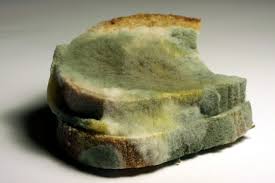
Waste category: biological